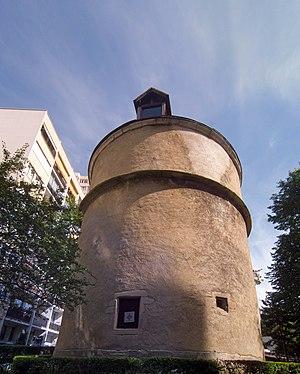
Colombier de Créteil, Val-de-Marne, France.
Cet article recense les monuments historiques du Val-de-Marne, en France.
Créteil est une ville de la banlieue sud-est de Paris, préfecture du département du Val-de-Marne en région Île-de-France.